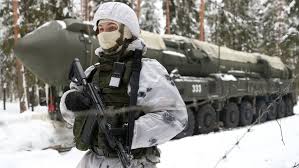
Label: Rs-24